Sporting CP

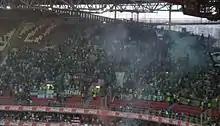
Sporting fans at the Estádio da Luz during the Lisbon derby (2013)

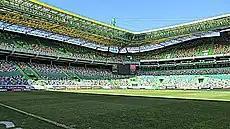
Estádio José Alvalade (inside view).

Sporting CP's supporters or fans are called "sportinguistas". The club has about 150,000 affiliated members (called "sócios") and research studies have suggested it has a number of fans ranging from 1,100,000 to 2,700,000 in Portugal alone – which makes it the second or third most supported sports club in Portugal, depending on the study. Like the other two Portuguese Big Three sports clubs, Sporting CP has also a sizable number of foreign fans in other Portuguese-speaking countries beyond Portugal itself and supporters among the Portuguese expatriate community.